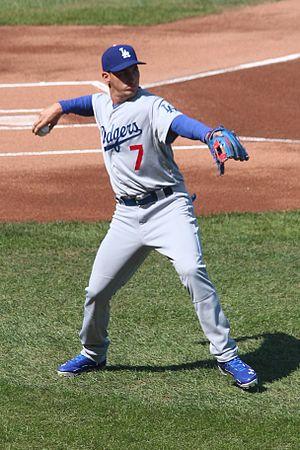
Alexander Guerrero Perez est un joueur de champ intérieur des Dodgers de Los Angeles de la Ligue majeure de baseball.